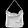
Label: Bag